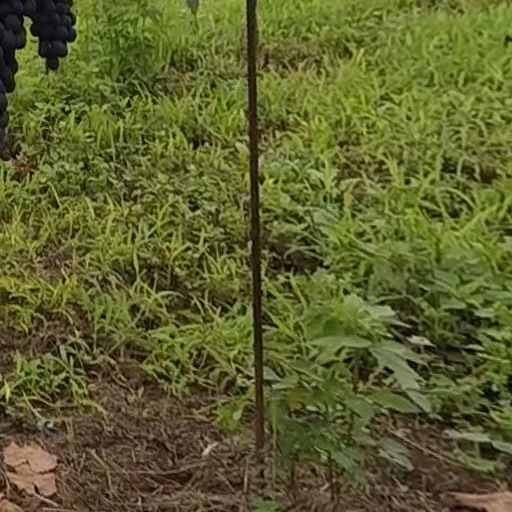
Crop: grape